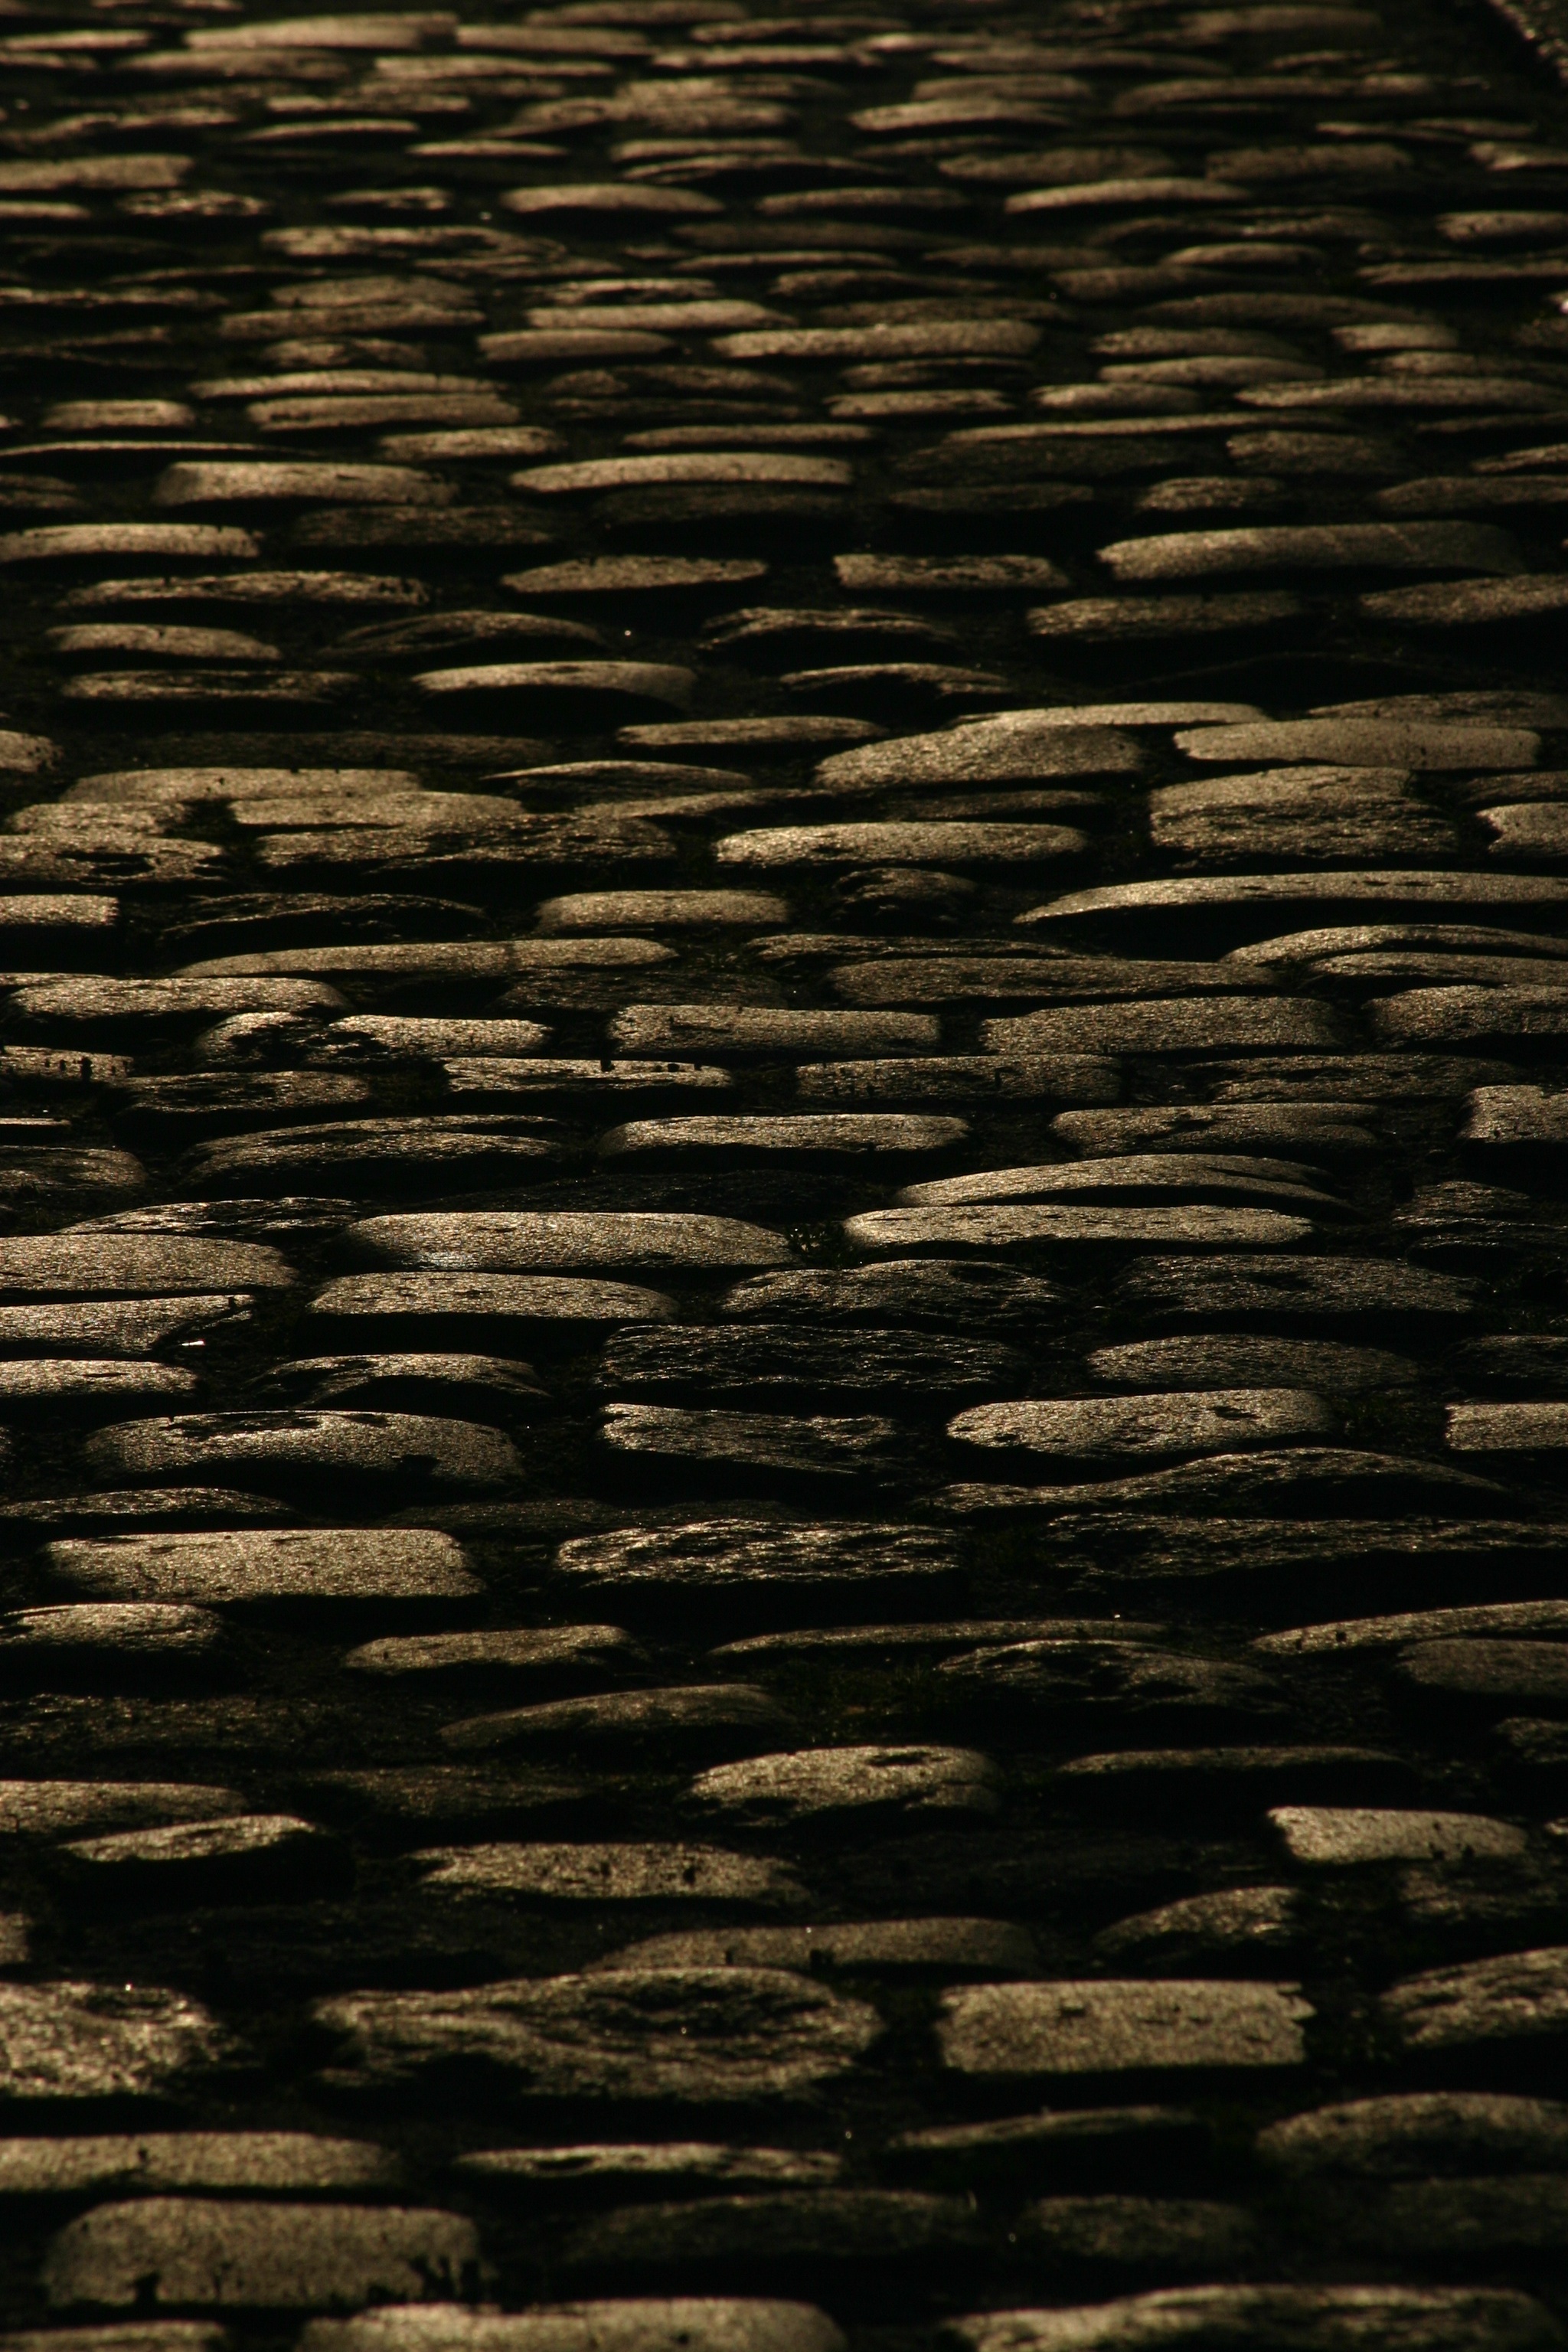
wood, street, texture, floor, wall, line, brown, soil, black, monochrome, hardwood, pierre, granite, brittany, morbihan, flooring, pavers, wood flooring, auray, laminate flooring